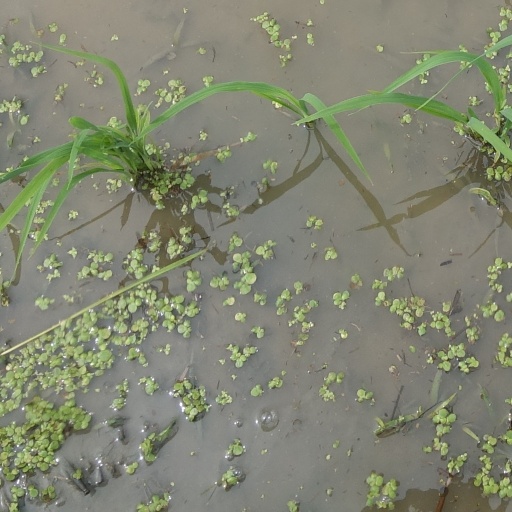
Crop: rice